Gilmour B. and Edith Craig MacDonald House

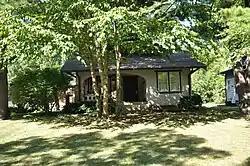

The Gilmour B. and Edith Craig MacDonald House is a historic building located in Ames, Iowa, United States. It is significant for its association with G.B. MacDonald, a leading figure in the Conservation Movement in Iowa, and as a fine example of American Craftsman architecture in Ames. MacDonald was a professor of forestry at Iowa State College, later renamed Iowa State University, from 1910 until his death in 1960. He also served as Deputy State Forester from 1918 to 1935, and as the State Forester from 1935 to 1957. He played a leading role in both forestry and soil conservation, and was an advocate for the relationship between forestry and soil erosion and farming. As Iowa's director of the Emergency Conservation Work program, MacDonald oversaw the Civilian Conservation Corps camps in the 1930s, all which were involved with reforestation or soil erosion control work at one time or another.